Abigail Kinoiki Kekaulike Kawānanakoa

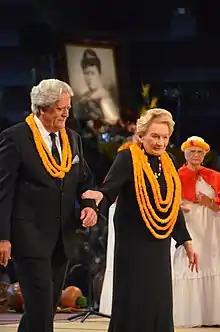
Abigail Kawānanakoa as guest of honor at the Merrie Monarch Festival, 2013

Kawānanakoa was the president of the Friends of ʻIolani Palace from 1971 to 1998, succeeding her mother, who founded the organization. The palace was built by her adopted great-granduncle, King David Kalākaua. She was active in various causes for the preservation of native Hawaiian culture, including the restoration of 'Iolani Palace.